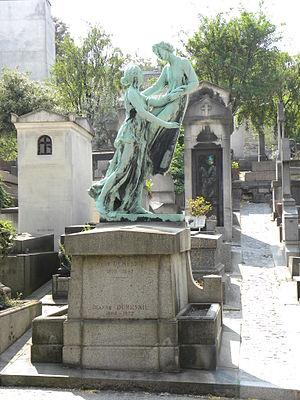
René Alphonse Adolphe Dumesnil est un médecin, critique littéraire et musical et musicographe français, reconnu comme l'un des meilleurs spécialistes de l'œuvre de Gustave Flaubert.